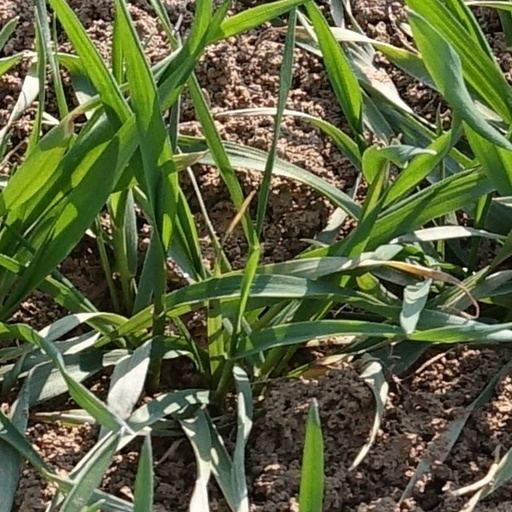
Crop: wheat